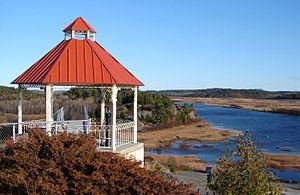
La rivière Spanish, est un cours d'eau qui coule dans le district de Sudbury situés dans la province de l'Ontario au Canada.